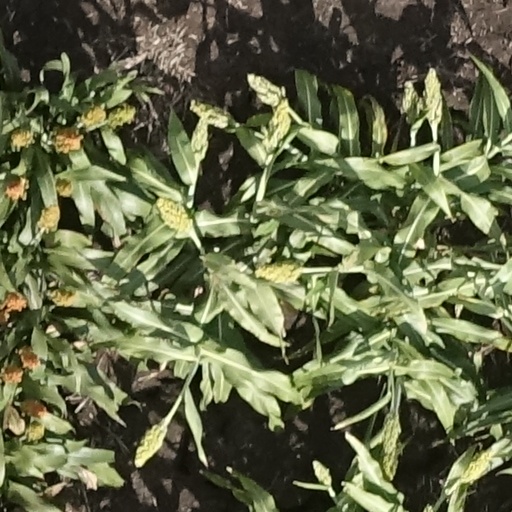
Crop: sorghum